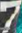
Number: 7